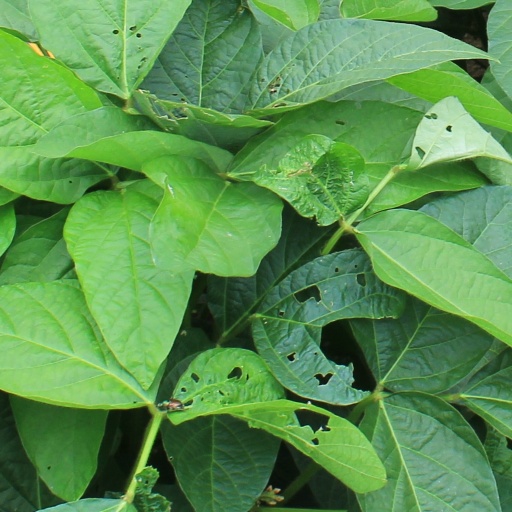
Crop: soybean